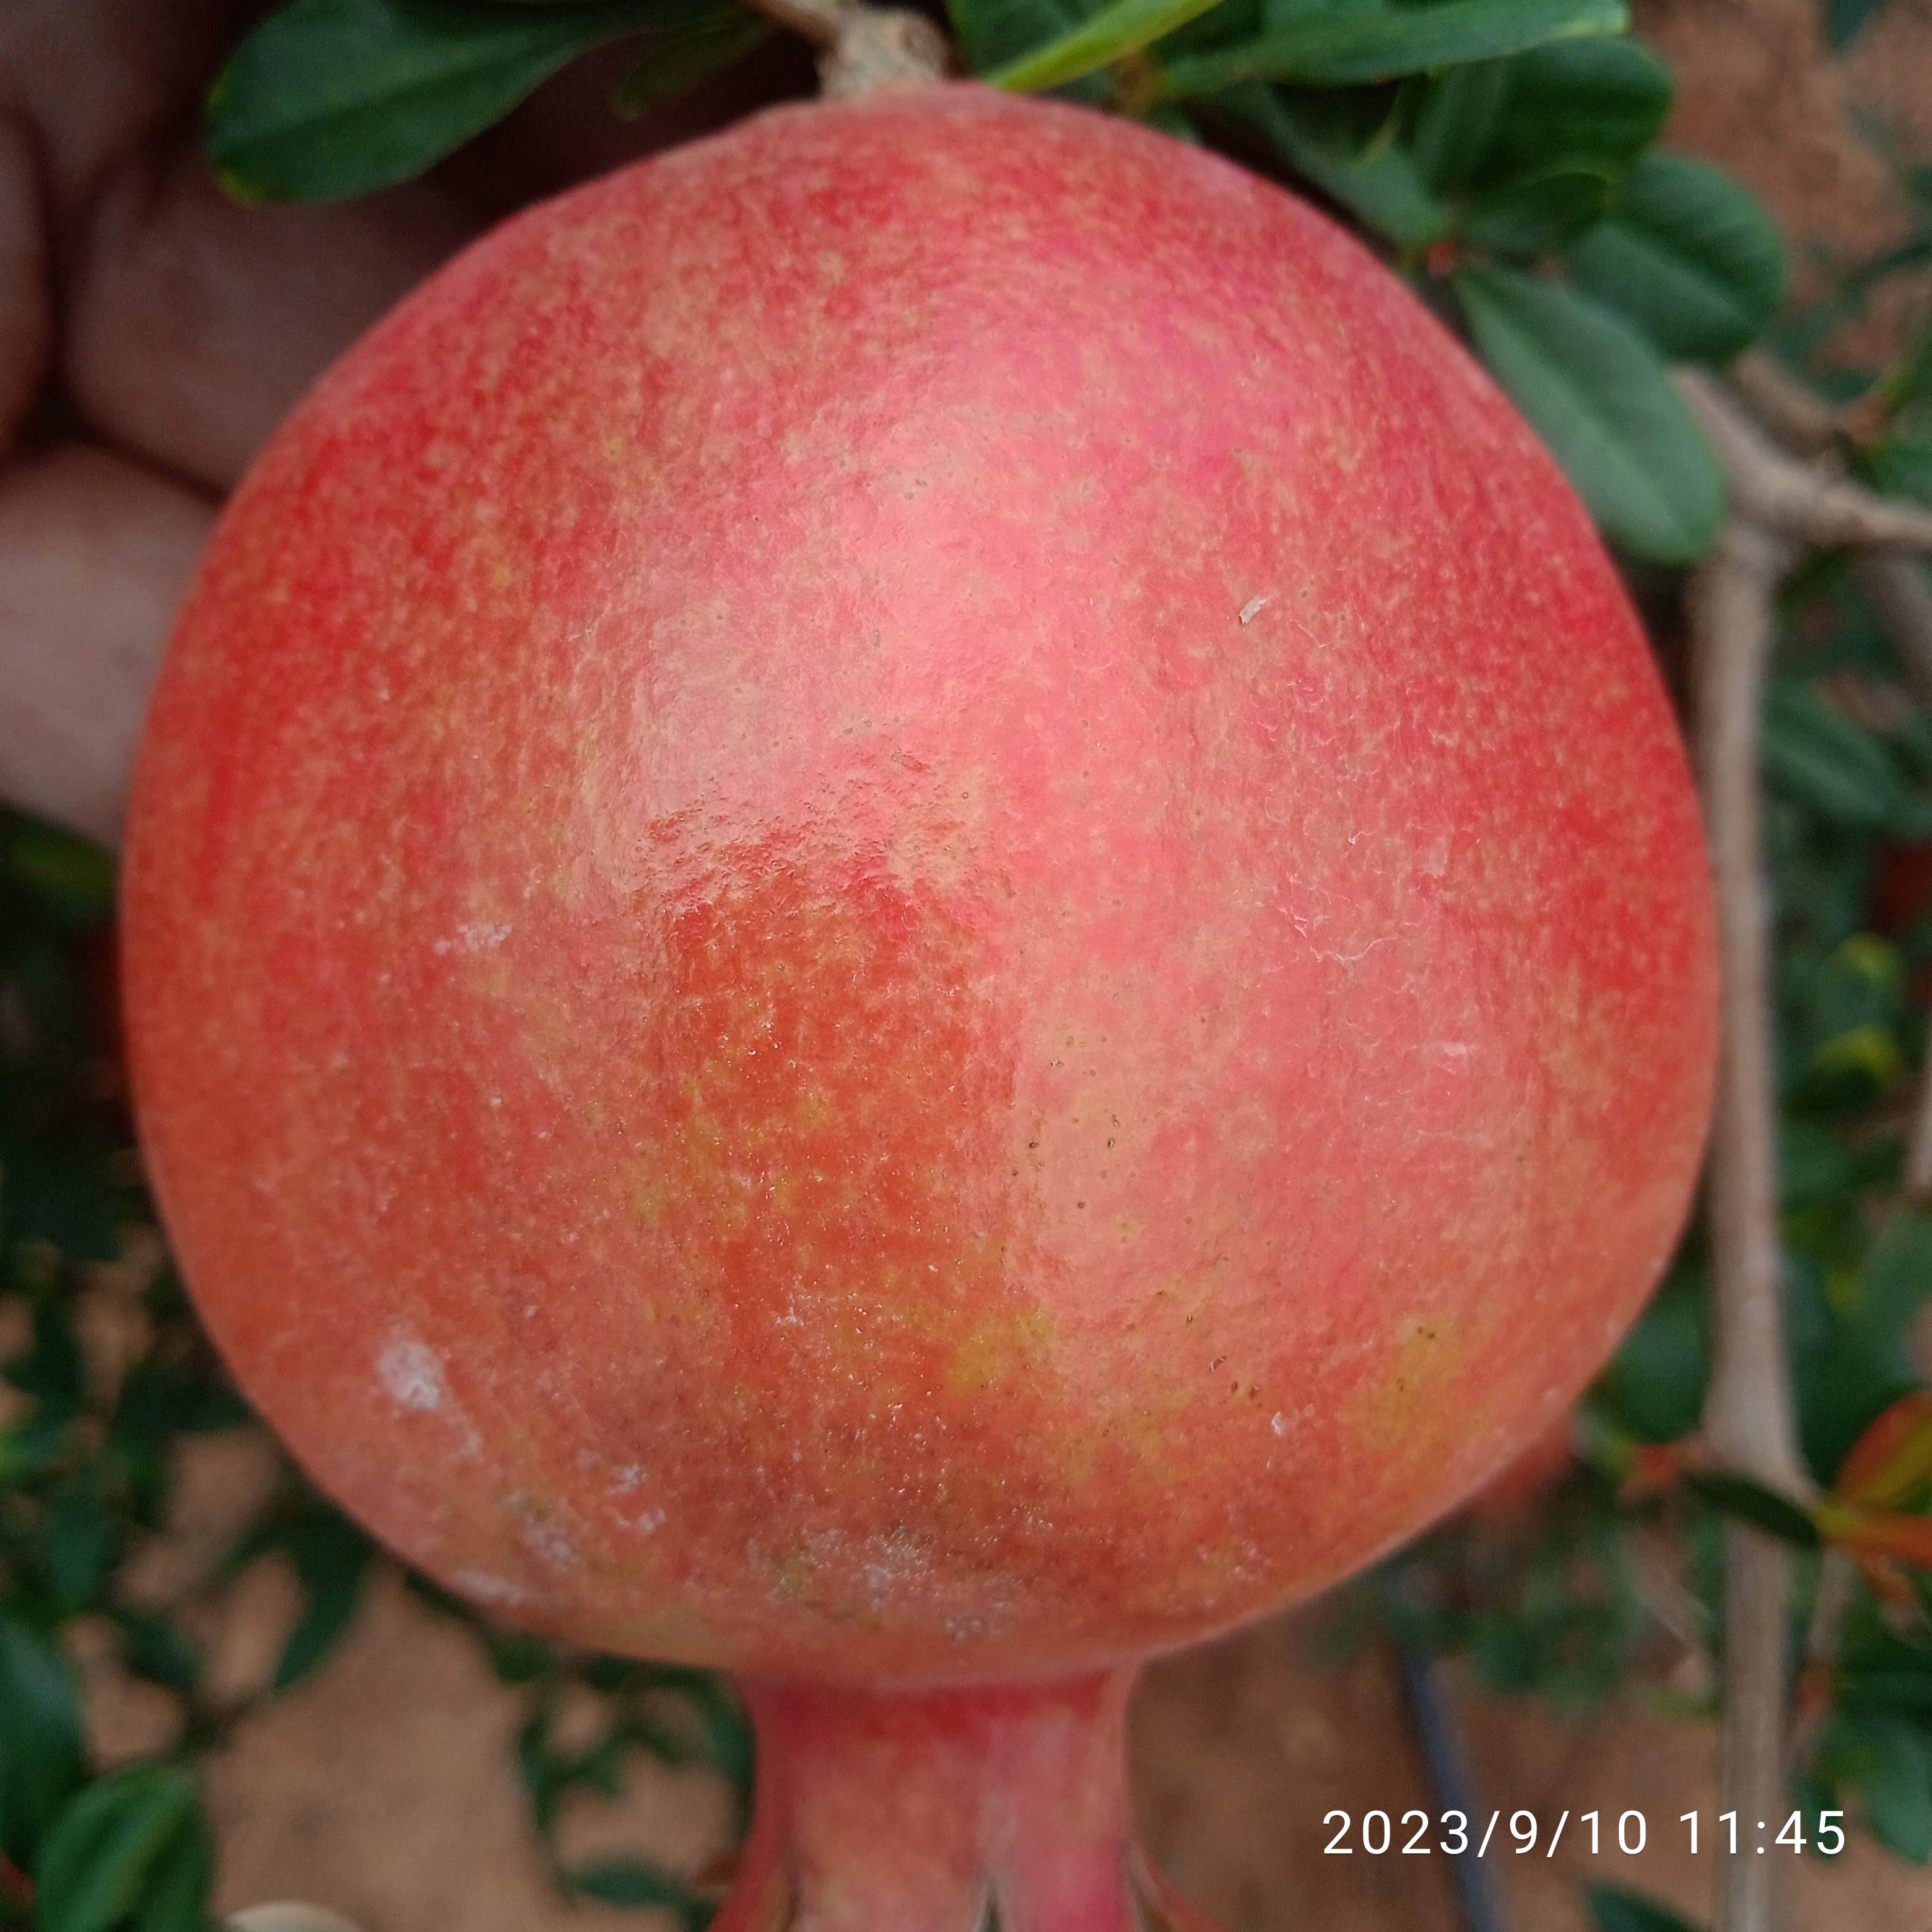
Label: Healthy